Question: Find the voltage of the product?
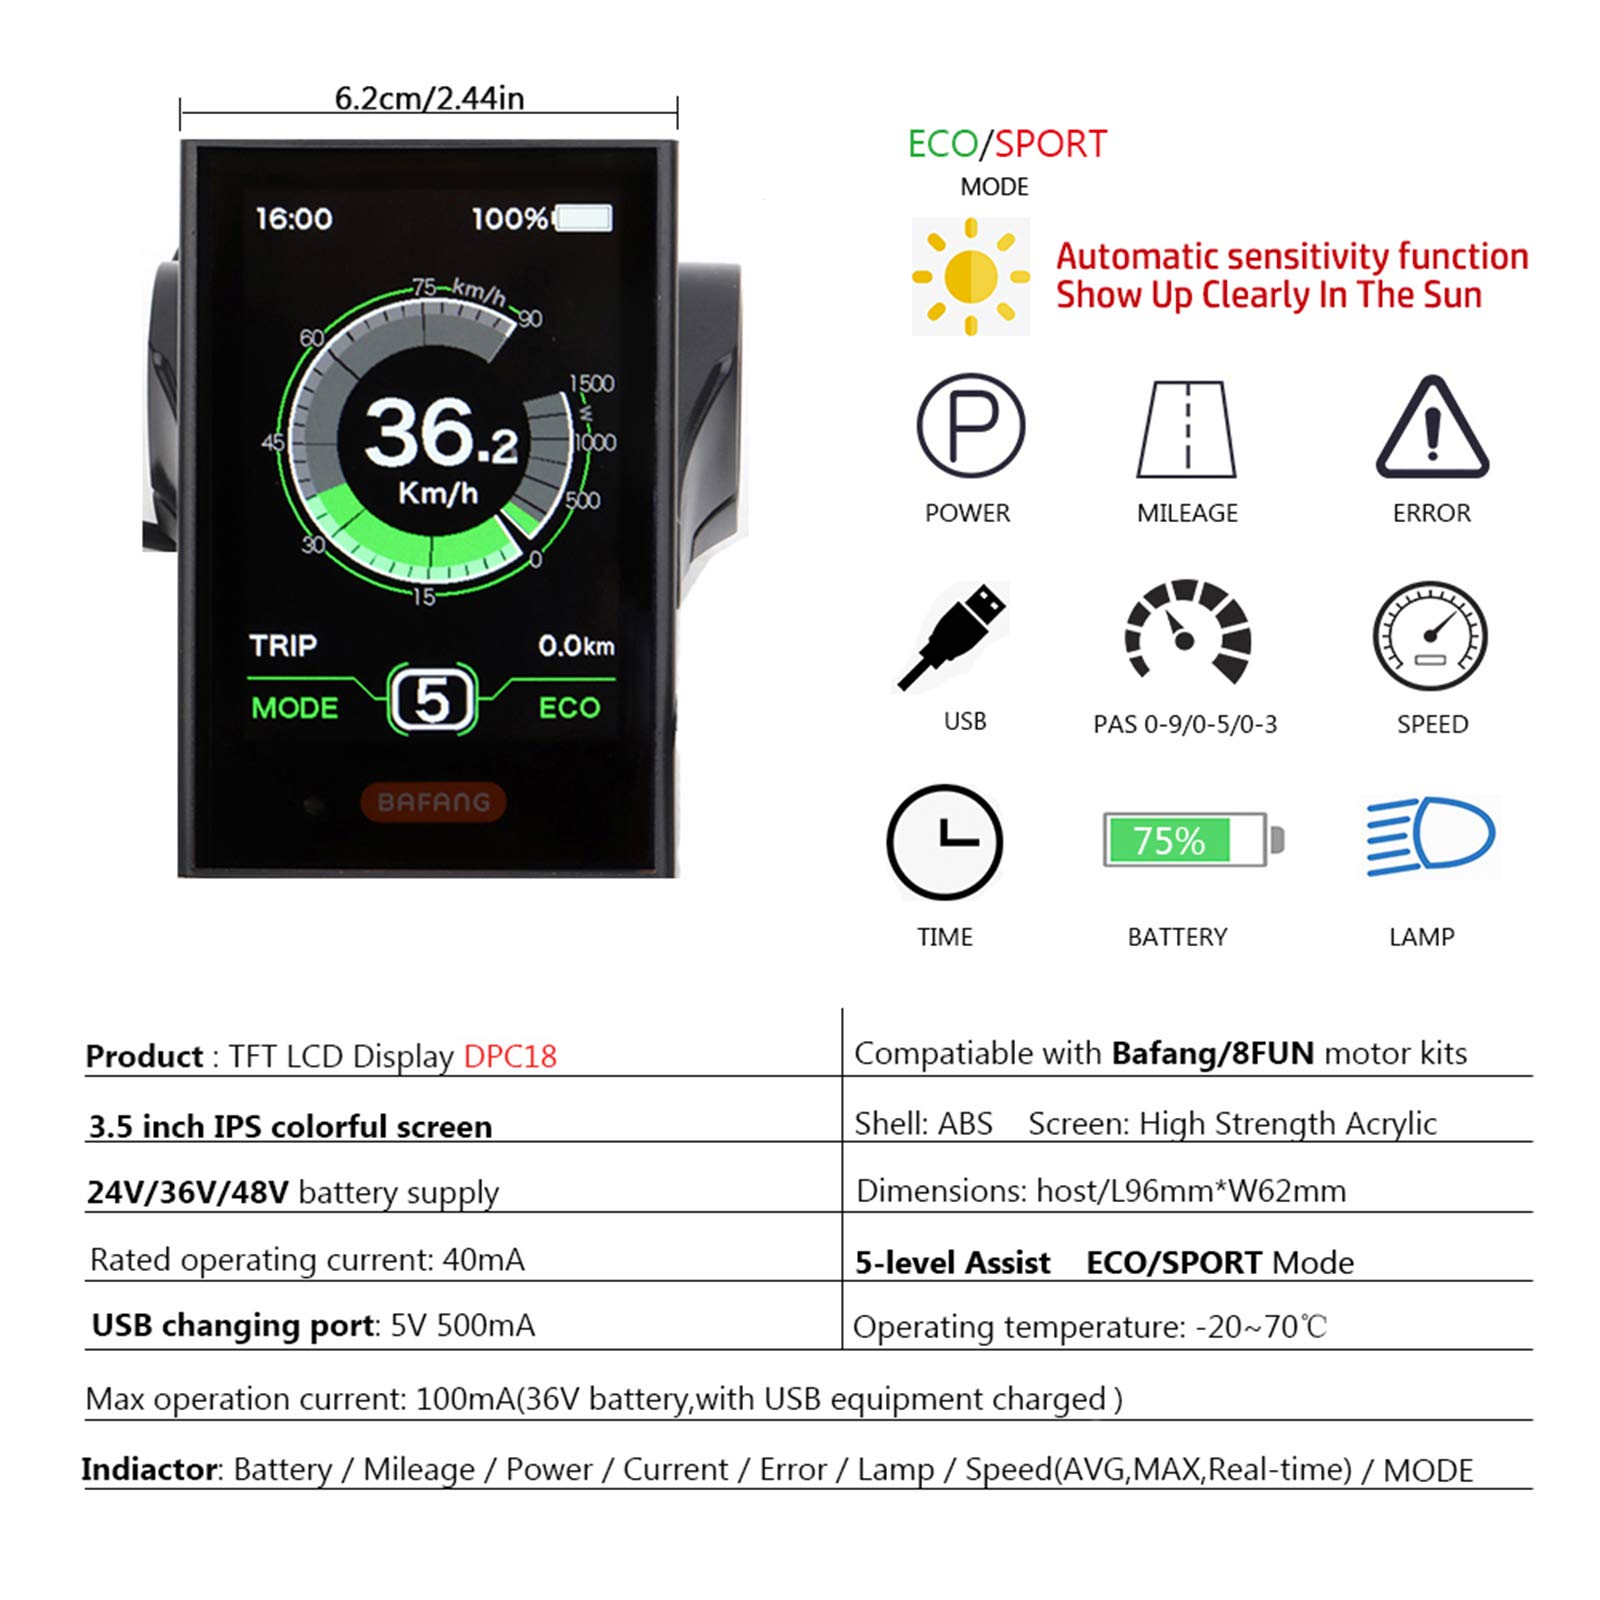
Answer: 5.0 volt